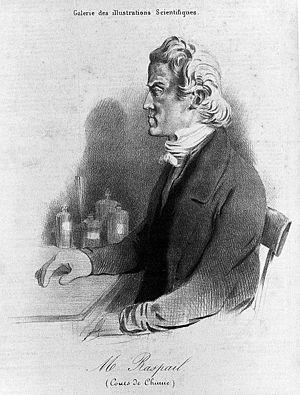
François-Vincent Raspail, né le 29 janvier 1794 à Carpentras et mort le 7 janvier 1878 à Arcueil, est un chimiste, botaniste et homme politique français.